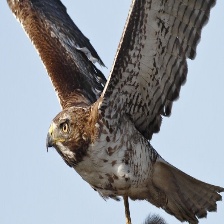
Species: RED TAILED HAWK
Scientific name: BUTEO JAMAICENSIS